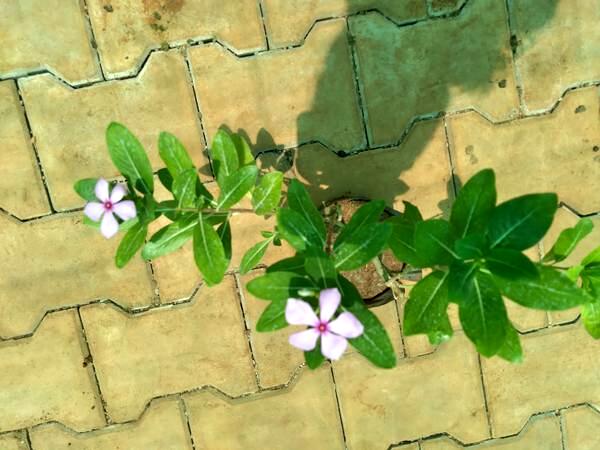
Plant: Nithyapushpa